Broadway Cemetery Historic District

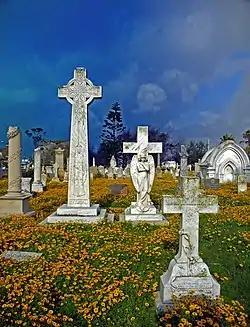
The Old City Cemetery in Galveston, Texas

The Broadway Cemetery Historic District, also known as the Broadway Cemeteries, is a six-block collective of seven separate cemeteries in the city of Galveston, Texas, covering an area of . , an estimated 6,000 people were buried in the district, including multiple prominent Galveston citizens. , all cemeteries are still accepting new interments, although these are sporadic. The district was listed on the National Register of Historic Places in 2014.